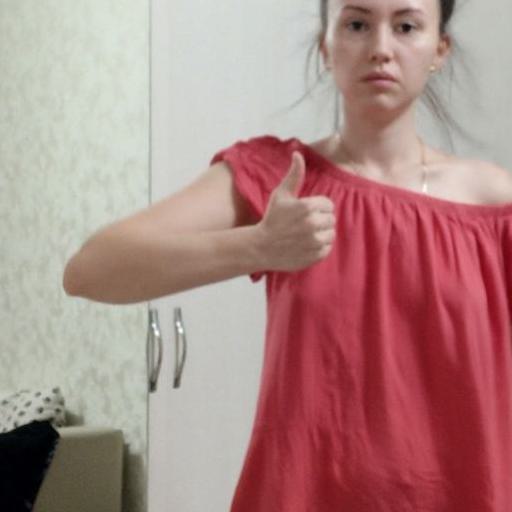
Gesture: like